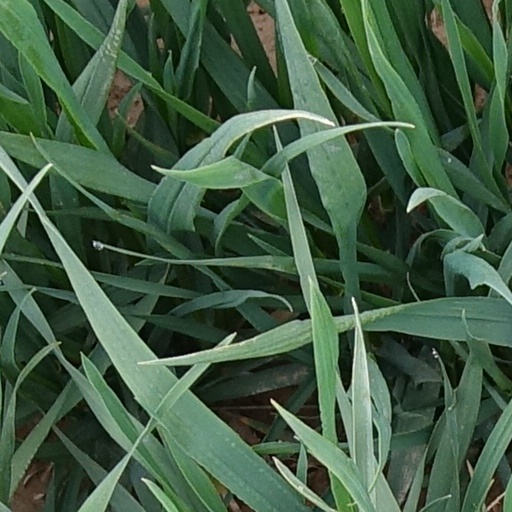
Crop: wheat